Calabazas Creek (Sonoma County)

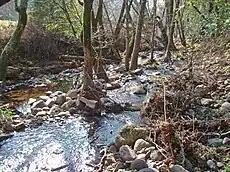
Riparian zone habitat of upper Calabazas Creek.

The upper reach can be defined as the portion of Calabazas Creek north of its crossing of State Route 12, which point lies approximately three miles upstream of the confluence with Sonoma Creek. Initially there are two large ranches on either side of Calabazas Creek: Beltane Ranch to the west and Atwood Ranch to the east. Proceeding upstream for the next mile, there is continuous close viewing of the creek, since Nunns Canyon Road runs near the top of the west stream banks. An abandoned rock quarry is situated about 0.3 miles (500 m) north of State Route 12 on the west bank.